List of Collingwood Football Club captains

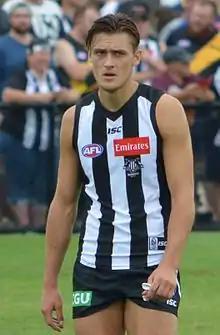
Darcy Moore (pictured here in 2017) is the current captain of Collingwood's AFL team

This is a list of all captains of the Collingwood Football Club, an Australian rules football club in the Australian Football League (AFL) and AFL Women's.